Brock's Monument

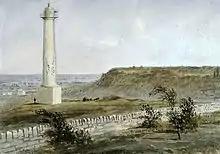
1st Brock's Monument(1824–1840)

Brock died by gunshot wound to the chest on the morning of October 13, 1812, leading a charge of British regulars and Canadian militia up the Heights to regain the Redan Battery, earlier captured by American infantry forces under Captain John Wool. One of Brock's aides-de-camp, John Macdonell was also mortally wounded while attempting to lead a subsequent abortive charge when his mount was shot from beneath him and fell on him. The combined British, Canadian, and First Nations forces eventually won a resounding victory under the command of Major-General Roger Hale Sheaffe.